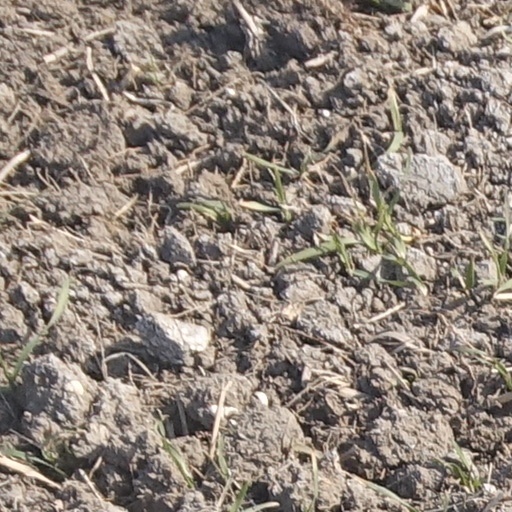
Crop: wheat